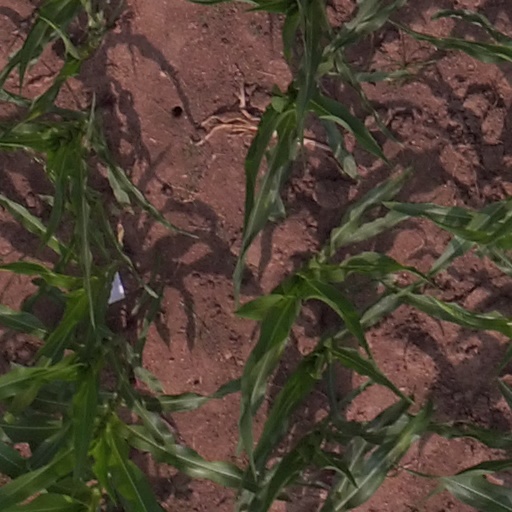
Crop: maize; corn